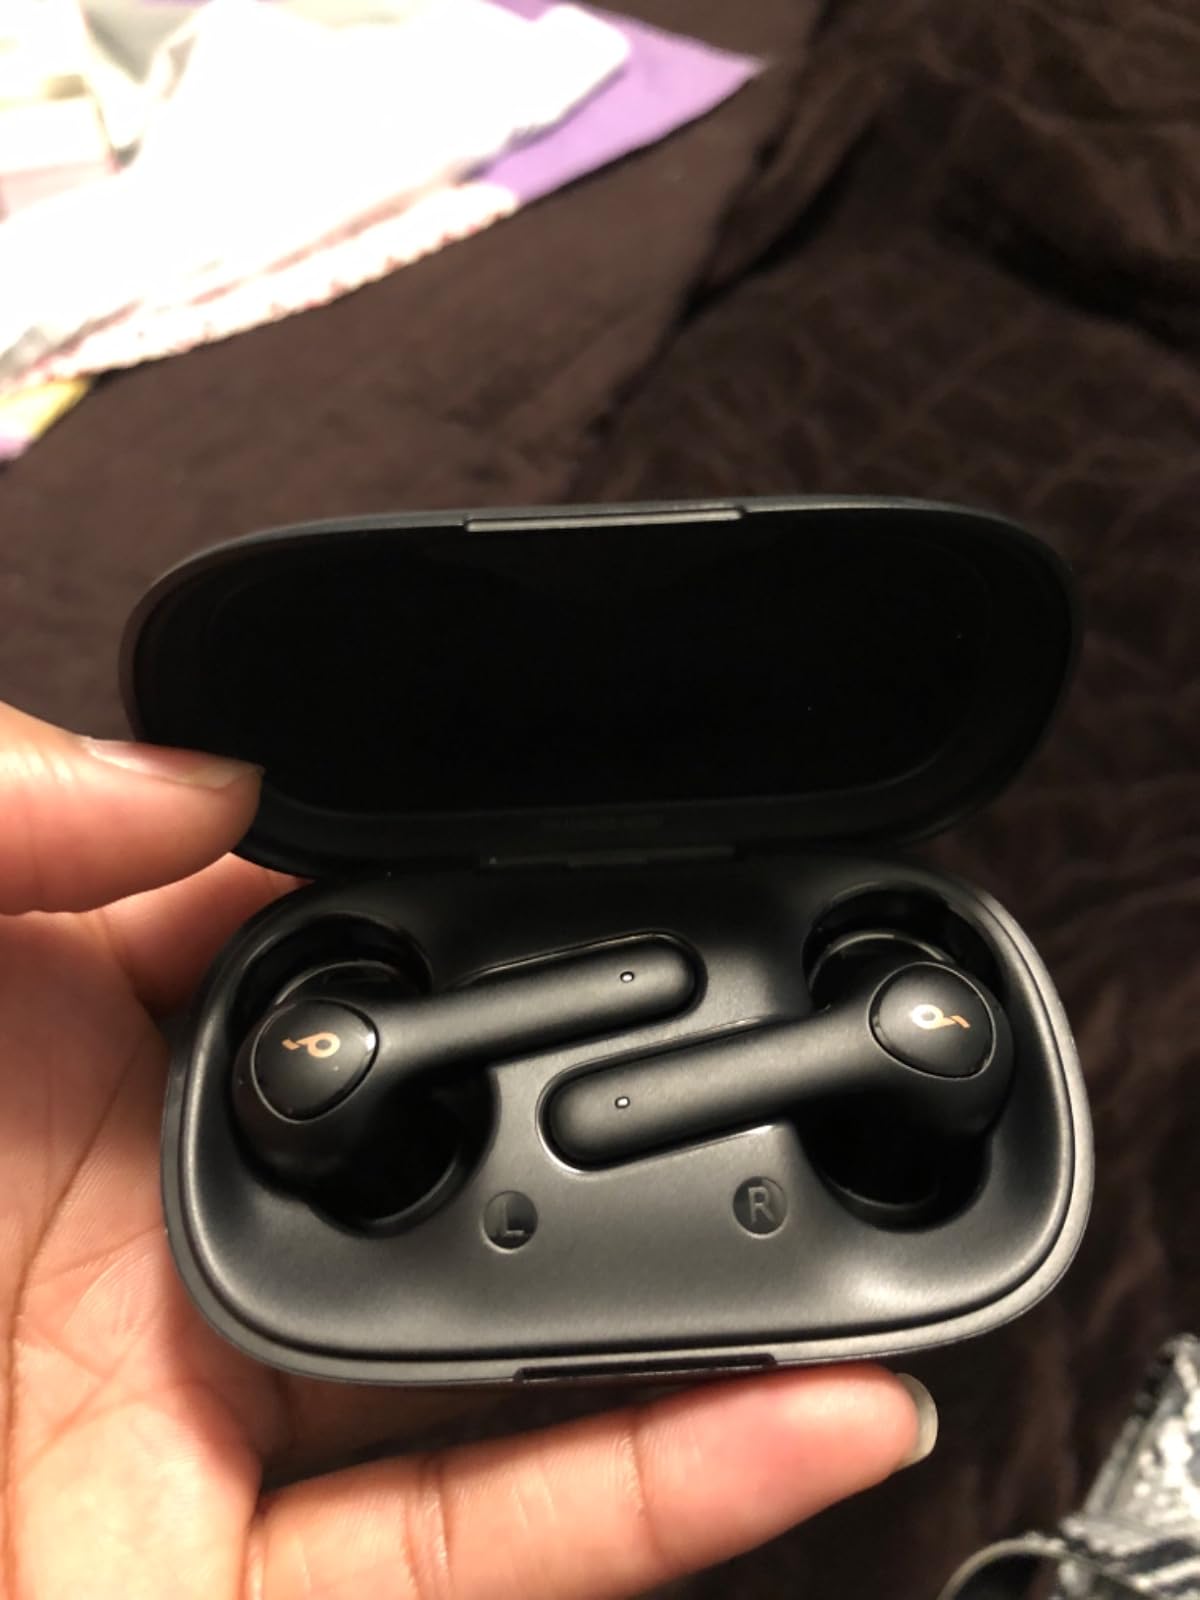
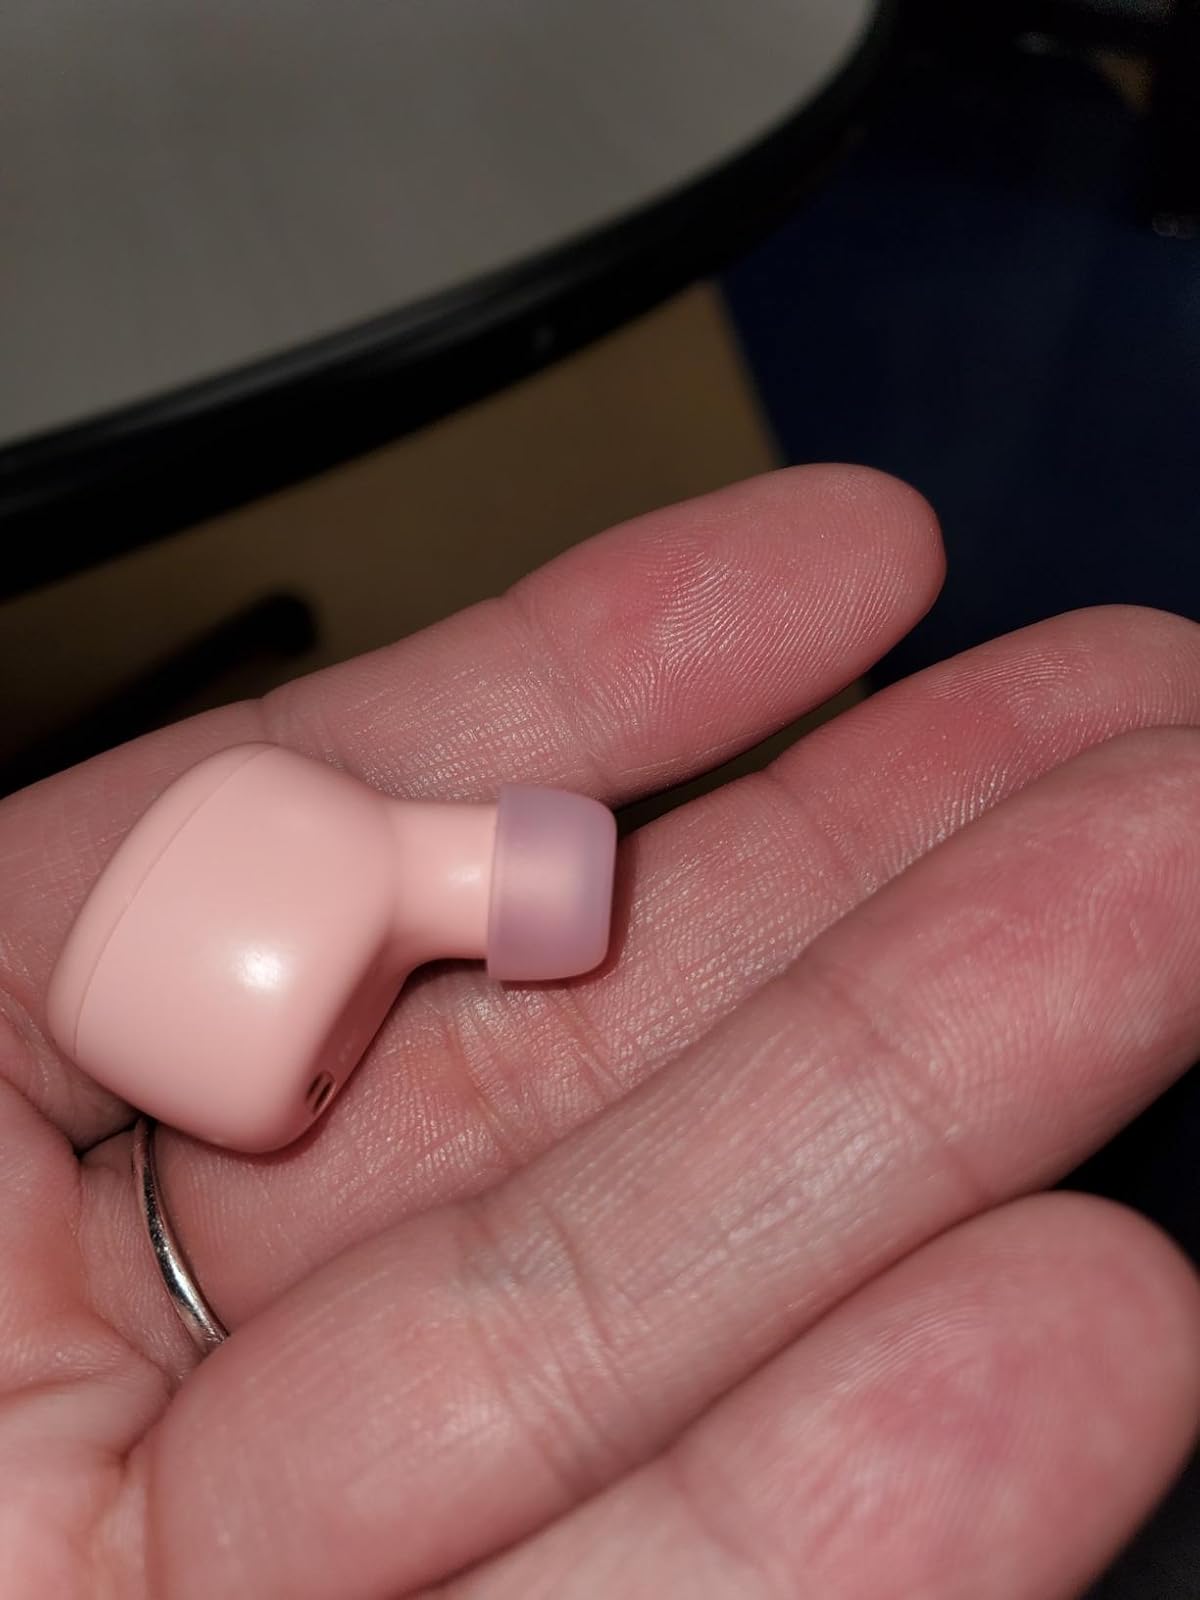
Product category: earbuds
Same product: no